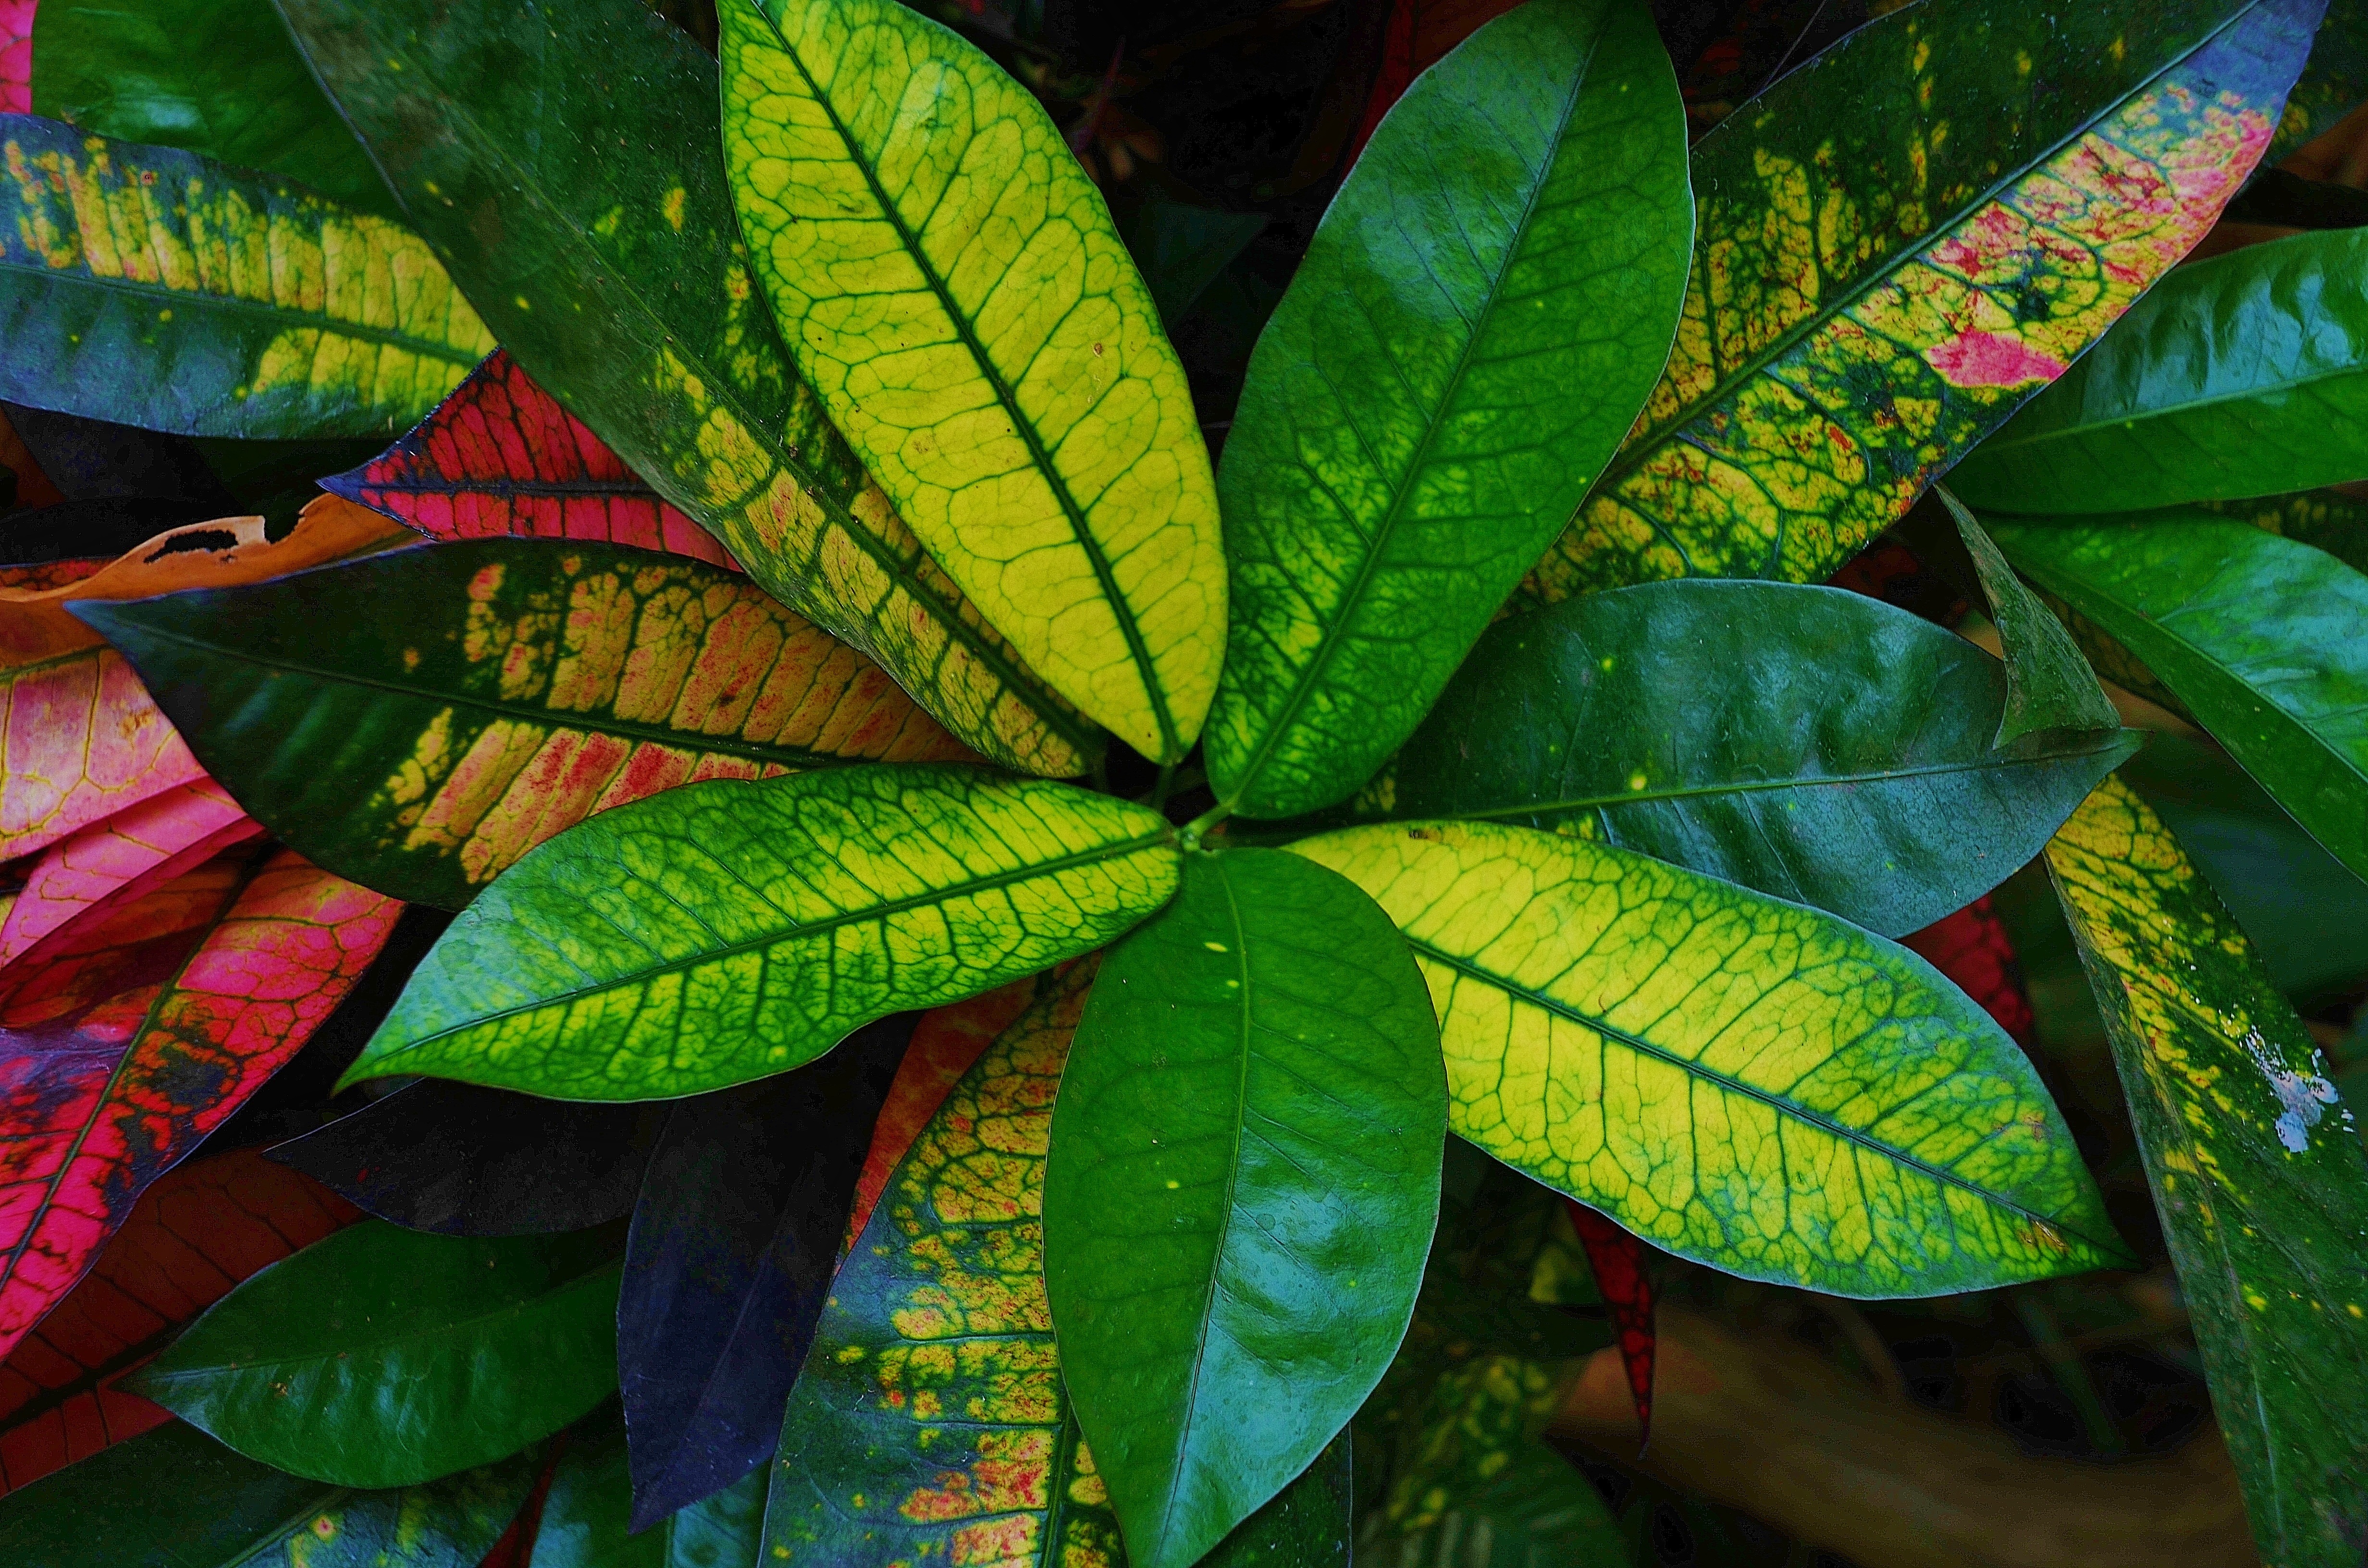
tree, nature, forest, branch, plant, leaf, flower, summer, foliage, green, jungle, tropical, autumn, botany, garden, flora, leaves, rainforest, hibiscus, tropics, macro photography, herbal